Joseph David Jones

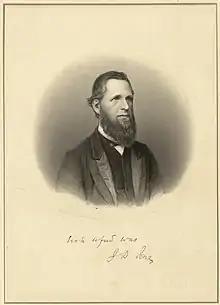
Portrait of J. D. Jones

Joseph David Jones (1827 – 17 September 1870) was a Welsh composer and schoolmaster, commonly known as J. D. Jones. He was the father of the politician and industrialist Sir Henry Haydn Jones and the renowned Congregationalist minister, John Daniel Jones (1865-1942).